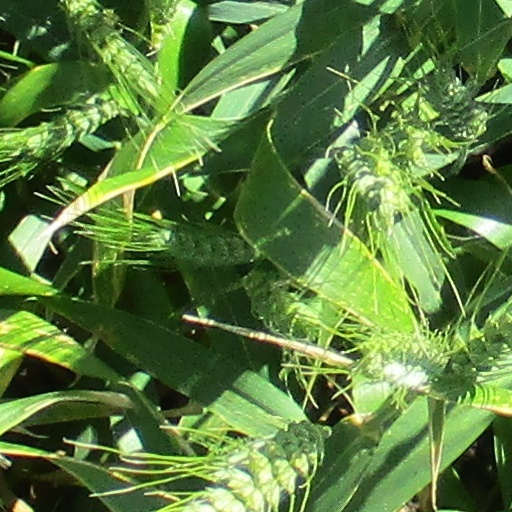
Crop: wheat